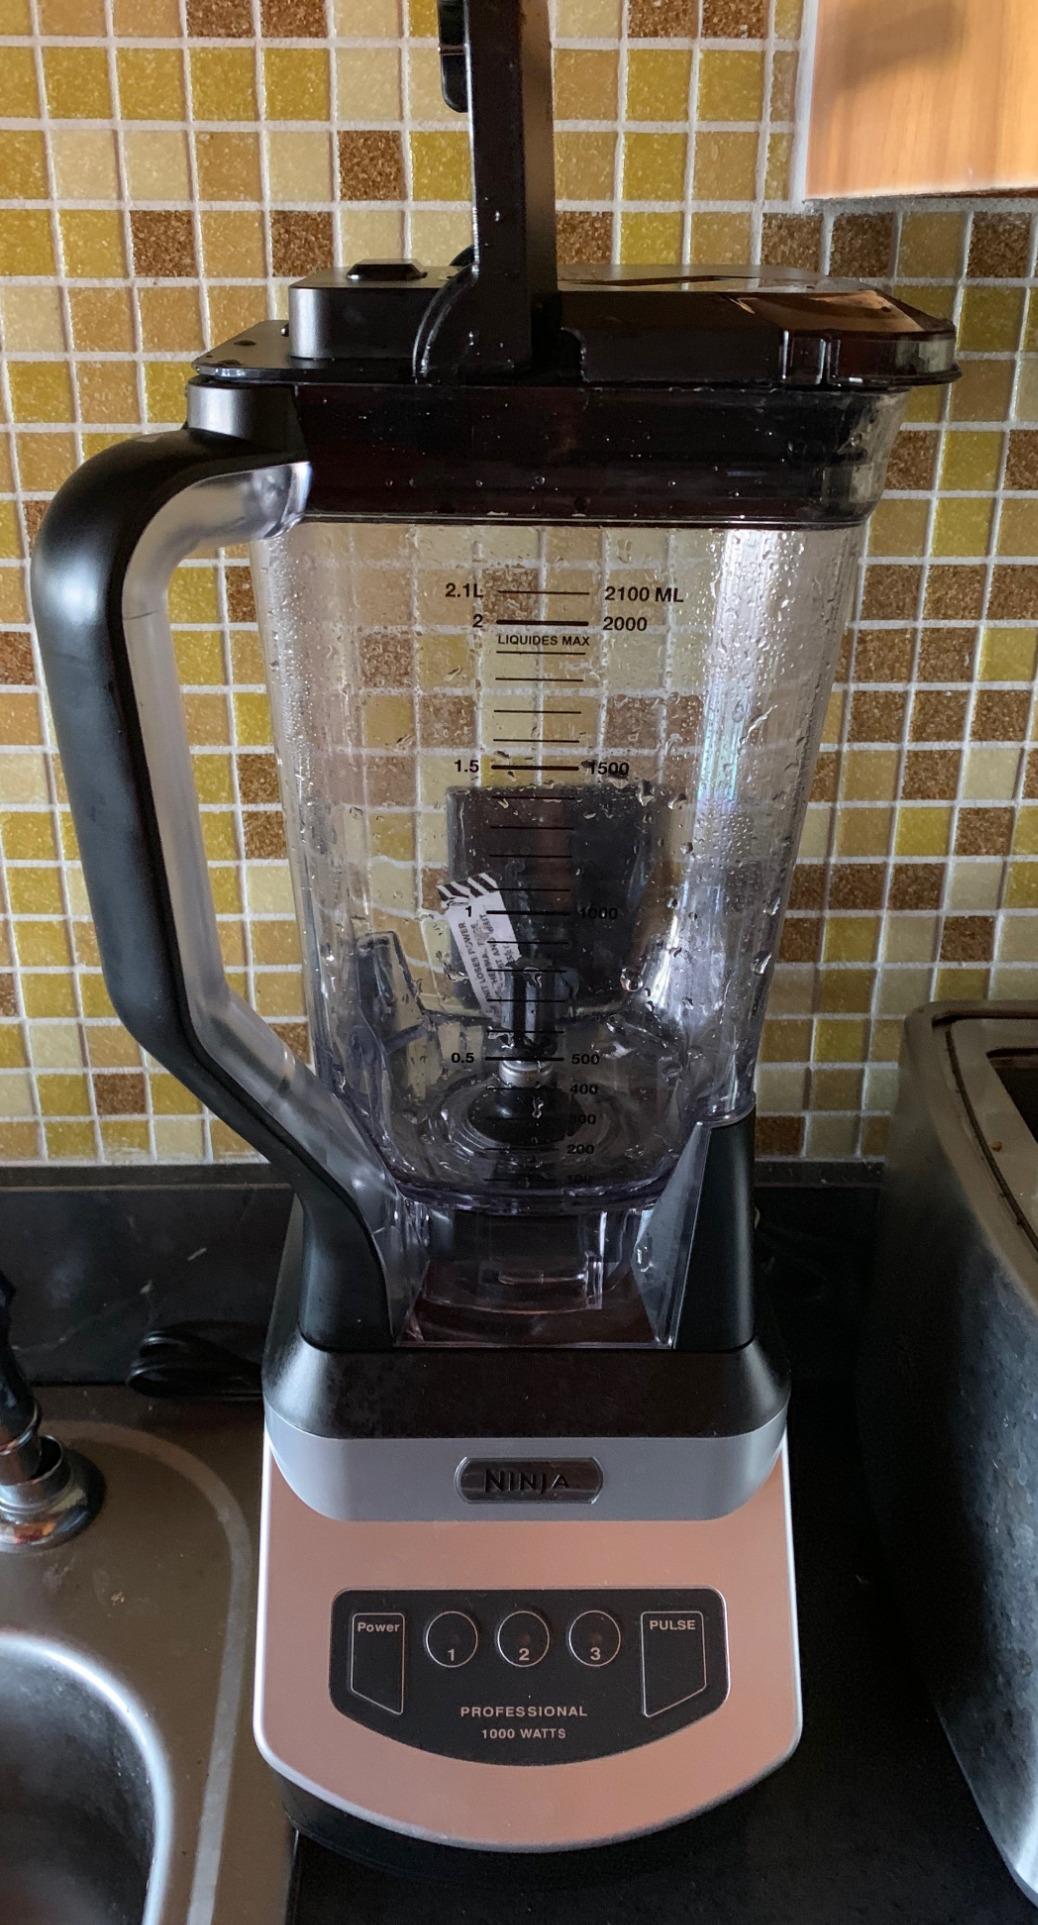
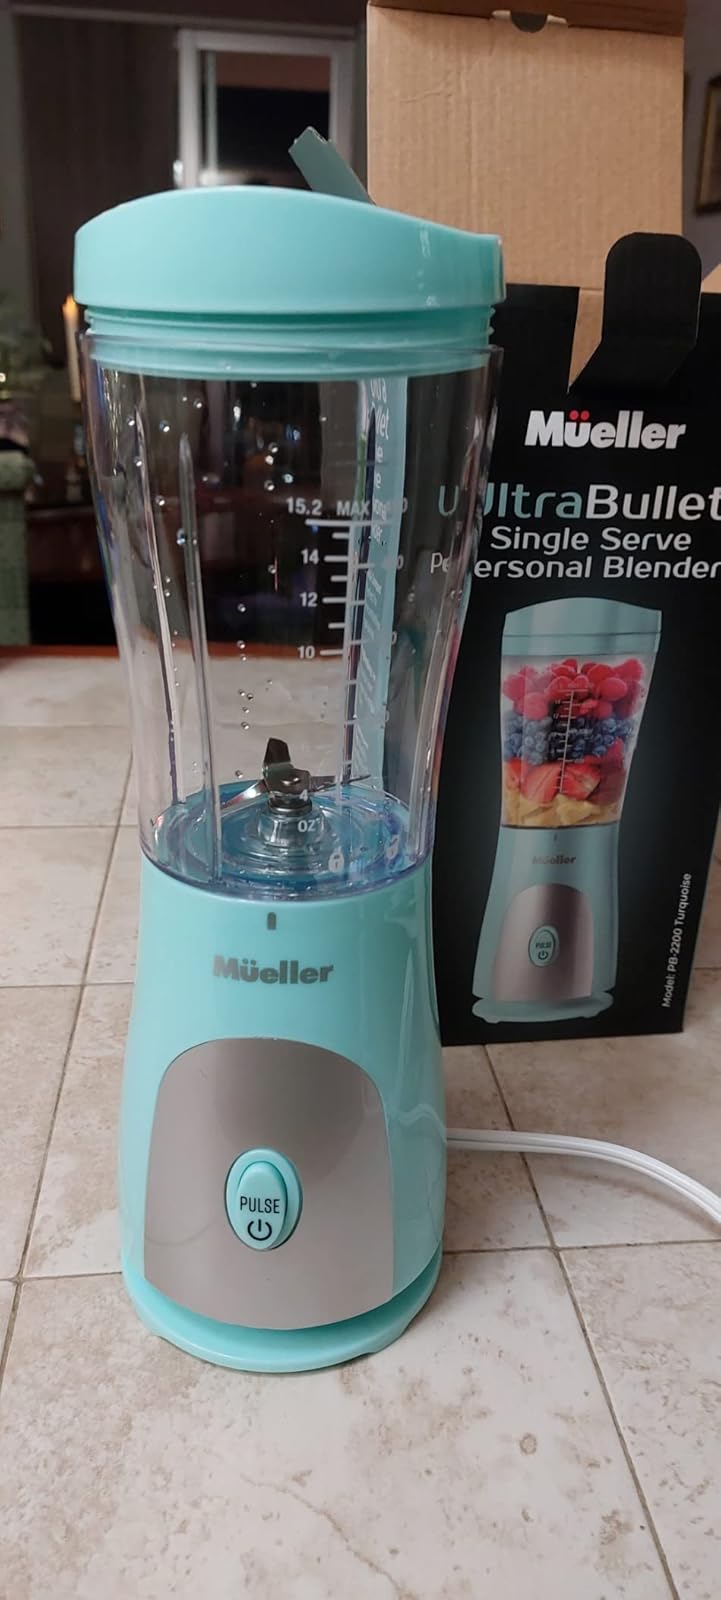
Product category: items_blender
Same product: no